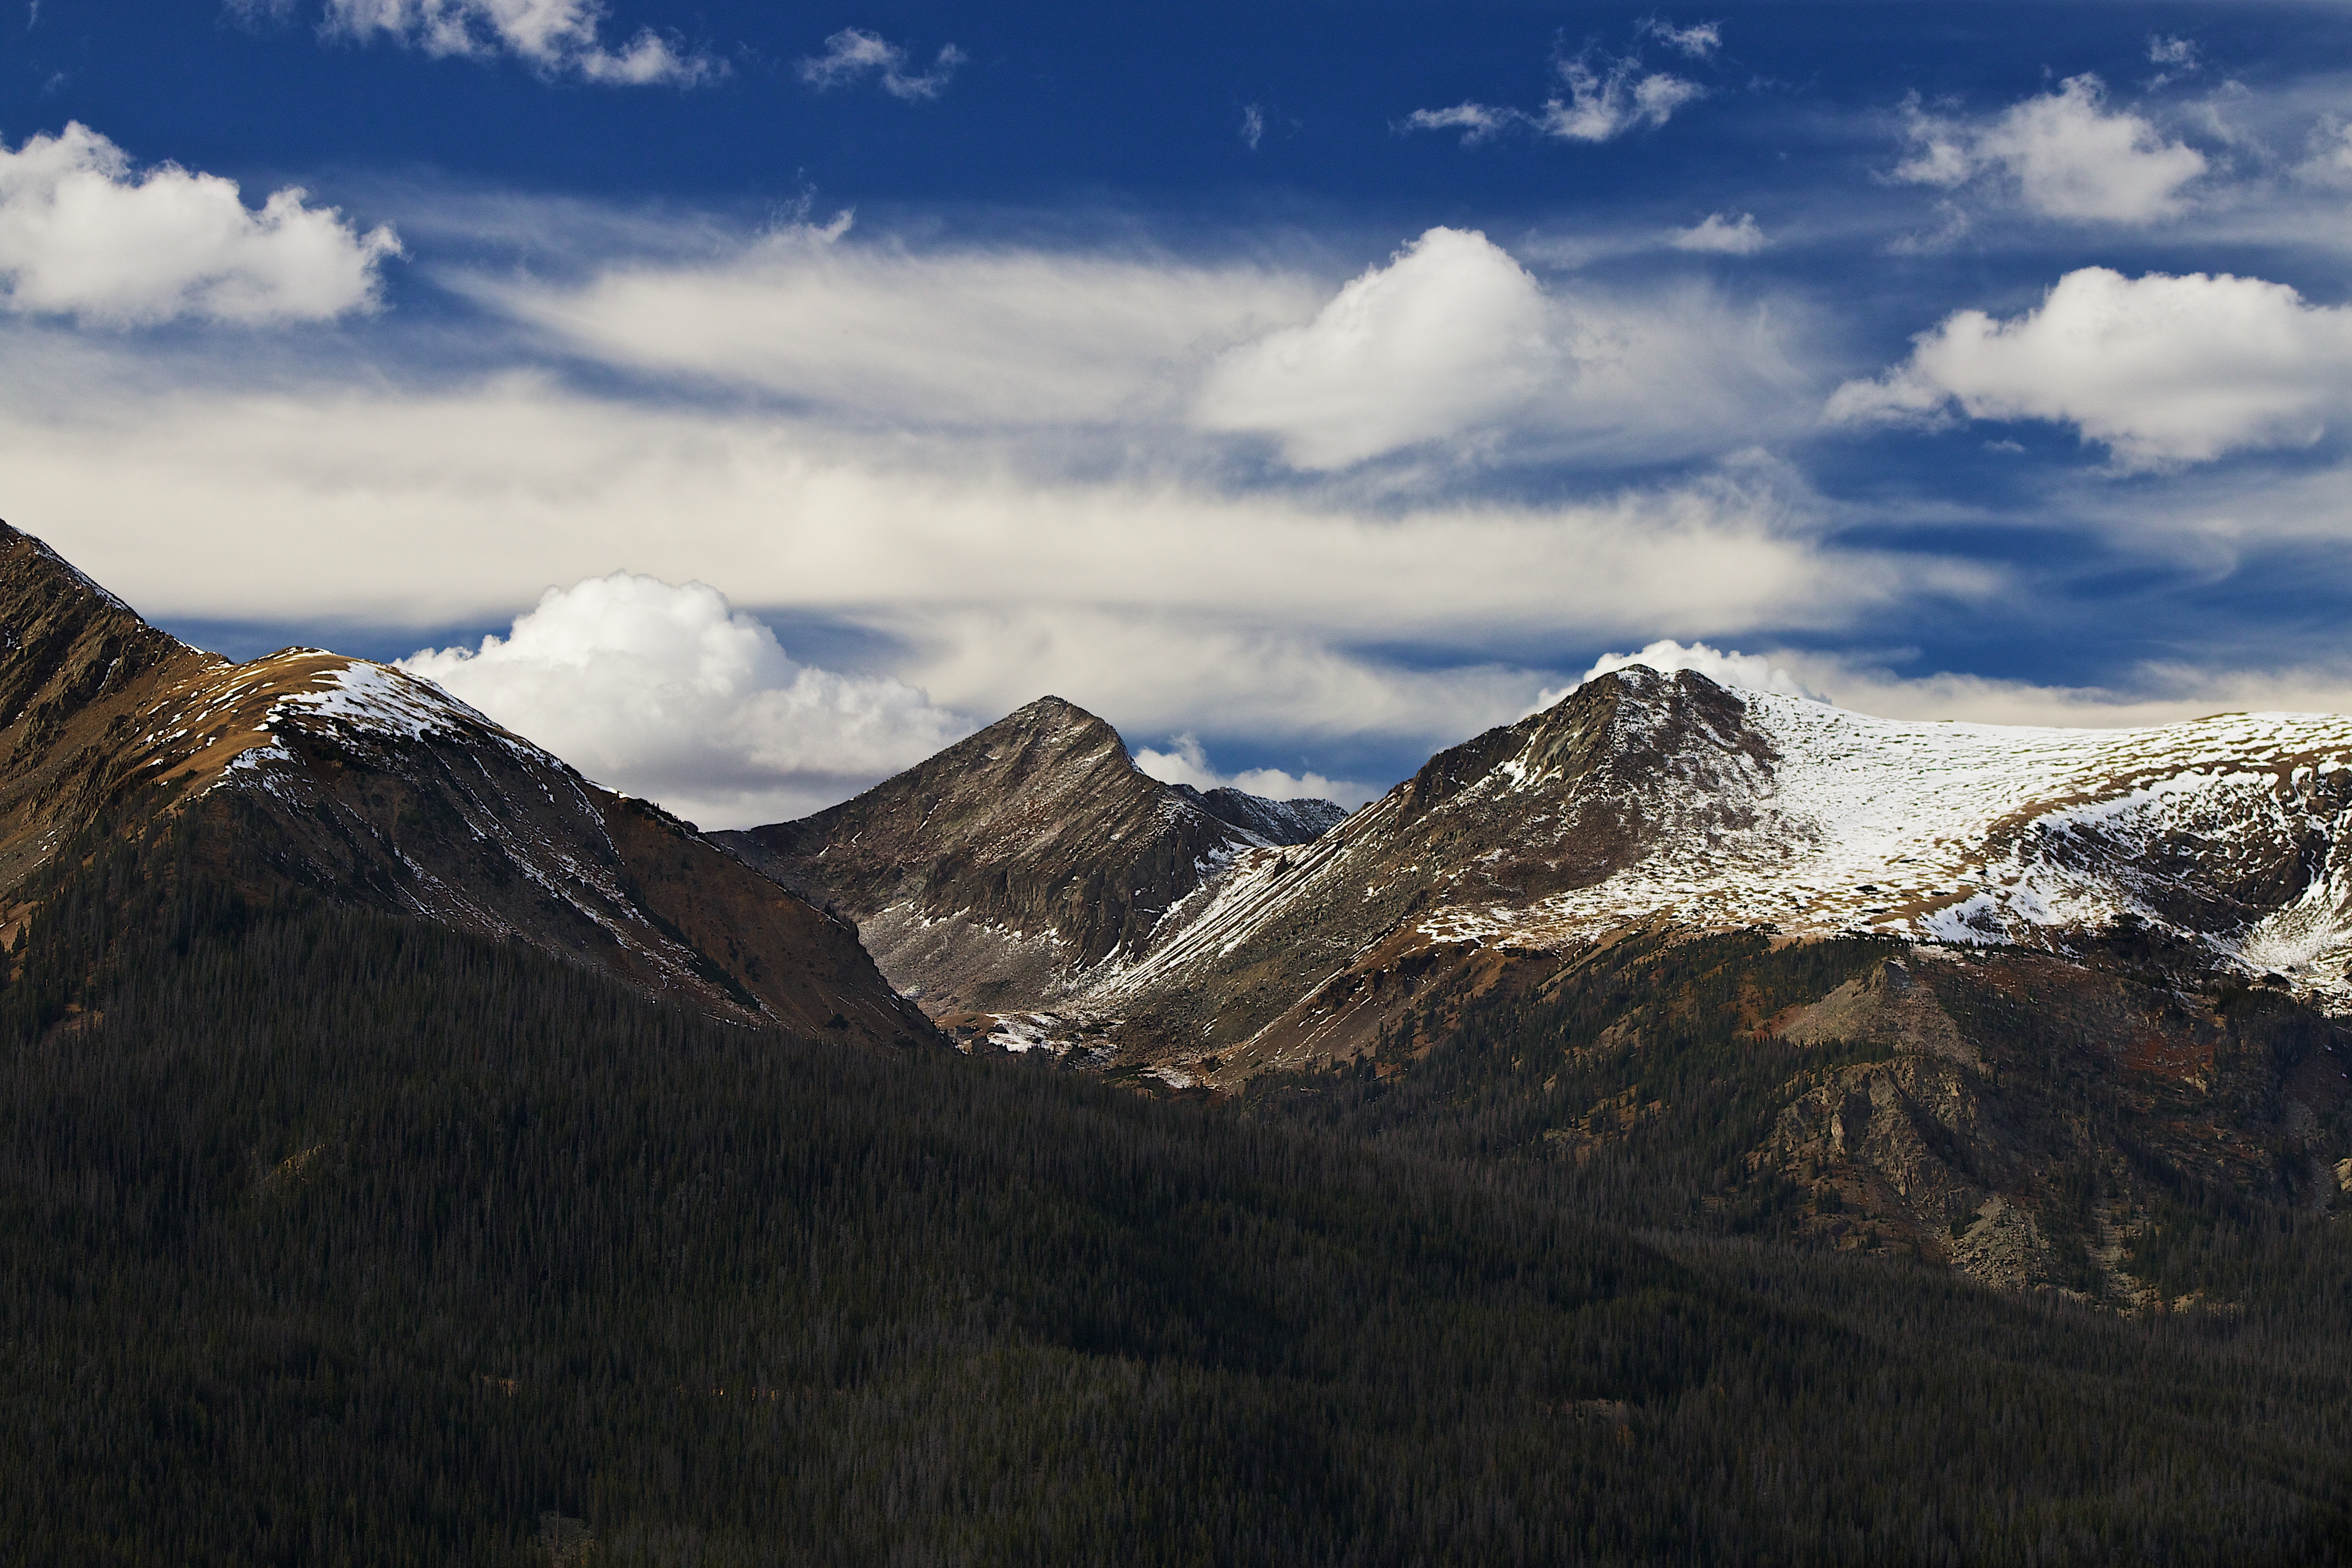
landscape, nature, wilderness, mountain, snow, cloud, hill, lake, valley, mountain range, highland, ridge, summit, alps, plateau, fell, loch, landform, mountain pass, geographical feature, mountainous landforms